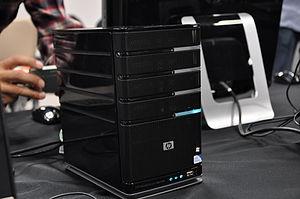
Un serveur informatique est un dispositif informatique qui offre des services à un ou plusieurs clients. Les services les plus courants sont :